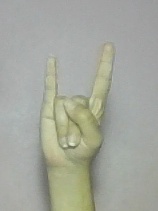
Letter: la